Guoyuan station

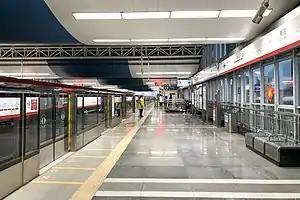
Platform

Guoyuan Station is a station on the of the Beijing Subway.